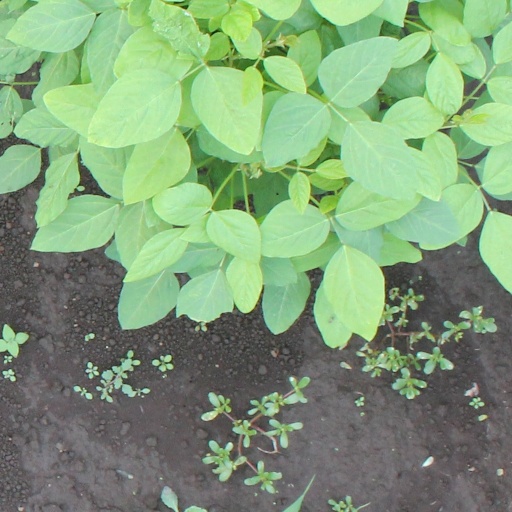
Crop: soybean